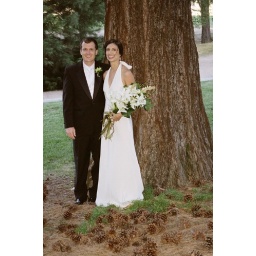
and then we built our home in this tree